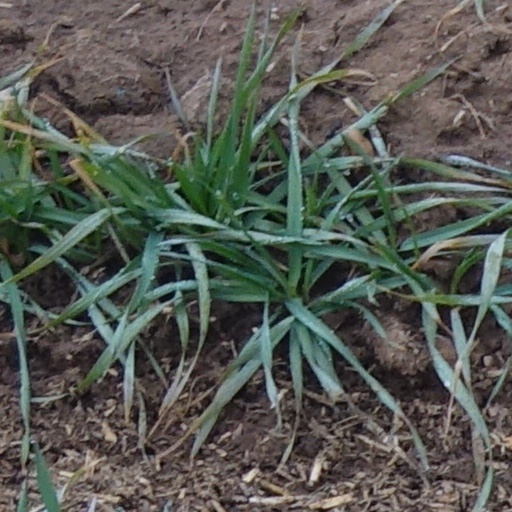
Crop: wheat